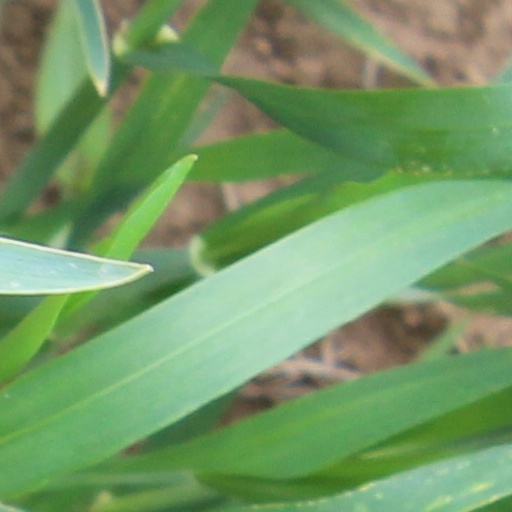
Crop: wheat